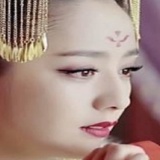
diễn viên Đường Nghệ Hân